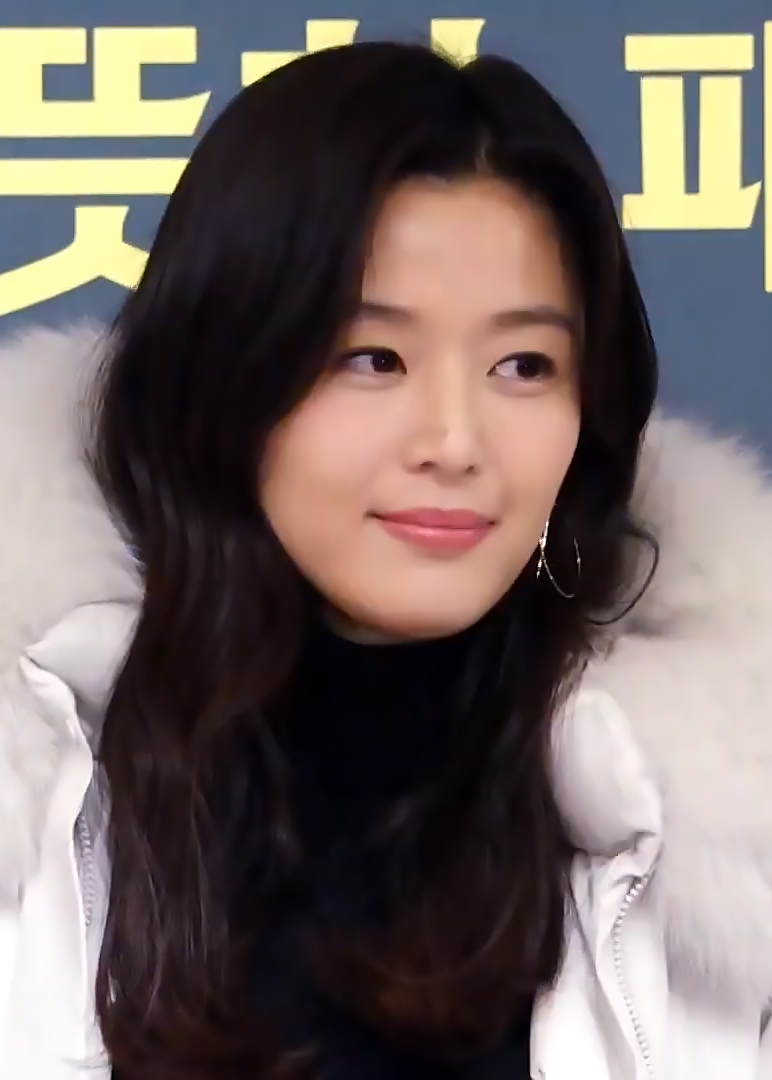
ช็อน จี-ฮย็อน

| name = ช็อน จี-ฮย็อน
| image = 191112 전지현.jpg
| caption = ช็อน จี-ฮย็อน ในปี ค.ศ. 2019
| birth_name = วัง จี-ฮย็อน
| birth_place = โซล เกาหลีใต้
| other_names = เจียนนา ช็อน
| alma_mater = มหาวิทยาลัยทงกุก (การแสดงและภาพยนตร์)
| years_active = 1997–ปัจจุบัน
| agent = Ieum Hashtag
| children = 2 คน
| module = Infobox Korean name|child=yes|color=transparent
| rr = Jeon Ji-hyeon
| mr = Chŏn Chihyŏn
| rrborn = Wang Ji-hyeon
| mrborn = Wang Chihyŏn
| signature = Gianna Jun Signature.svg
ช็อน จี-ฮย็อน (; เกิด 30 ตุลาคม ค.ศ. 1981) หรืออาจรู้จักในชื่อ เจียนนา ช็อน (; ) มีชื่อแต่แรกเกิดว่า วัง จี-ฮย็อน () เป็นนักแสดงและนางแบบชาวเกาหลีใต้ มีชื่อเสียงจากการรับบทเป็น "หญิงสาว" จากภาพยนตร์เรื่อง "ยัยตัวร้ายกับนายเจี๋ยมเจี้ยม"
ทั้งยังมีชื่อเสียงจากภาพยนตร์เรื่องถัดมา เช่น "ยัยตัวร้ายกับนายเซ่อซ่า", "ยัยตัวร้ายกับโต๊ะผี", "ล่าหัวใจ ยัยตัวร้าย" และ "ยัยตัวร้าย สายพันธุ์อมตะ" และยังมีชื่อเสียงจากซีรีส์ เรื่อง "ยัยตัวร้ายกับนายต่างดาว"
== วัยเยาว์และการศึกษา ==
ช็อน จี-ฮย็อน เกิดที่โซล ประเทศเกาหลีใต้ มีชื่อแต่แรกเกิดว่า วัง จี-ฮย็อน () ในวัยเยาว์เธอมีความฝันว่าอยากเป็นพนักงานต้อนรับบนเครื่องบิน แต่ขณะที่เธอมีอายุ 16 ปี ได้มีบรรณาธิการนิตยสารแฟชั่นพบเธอโดยบังเอิญที่กลางถนน หลังจากการติดต่อของบรรณาธิการดังกล่าว เธอเริ่มอาชีพเป็นนางแบบถ่ายแบบลงนิตยสารอีโคล (École Magazine) เมื่อปี ค.ศ. 1997 โดยใช้ชื่อ "ช็อน จี-ฮย็อน" ภายหลังเธอได้เล่าเรียนจนสำเร็จการศึกษาสาขาการแสดงและภาพยนตร์จากมหาวิทยาลัยทงกุก
== อาชีพนักแสดง ==
=== ช่วงเริ่มต้นและยัยตัวร้ายกับนายเจี๋ยมเจี้ยม ===
ภายหลังจากการปรากฏตัวผ่านโทรทัศน์และเป็นนางแบบโฆษณามาบ้างแล้ว เธอก็เริ่มเข้าสู่วงการภาพยนตร์ โดยแสดงนำในเรื่อง "ยัยตัวร้าย หัวใจติดปีก" ในปี ค.ศ. 1999 แต่เธอกลับมีชื่อเสียงและเป็นที่นิยมขึ้นจากงานโฆษณาของซัมซุงมายเจ็ตพรินเตอร์ (Samsung My Jet Printer) ซึ่งทำให้เธอกลายเป็นสัญรูป (icon) ของกลุ่มชาวเกาหลีวัยยี่สิบต้น ๆ และวัยรุ่นตอนปลาย
หลังจากนั้นเธอได้แสดงบทนำในภาพยนตร์เรื่อง "ลิขิตรัก ข้ามเวลา" ในปี ค.ศ. 2000 ซึ่งถ่ายทำบนเกาะคังฮวา ภาพยนตร์ดังกล่าวได้ผลตอบรับดีในบ็อกซ์ออฟฟิศ ทำให้เธอเป็นนักแสดงที่มีชื่อเสียงขึ้น ทั้งนี้ภาพยนตร์ดังกล่าวได้ถูกรีเมคเป็นเวอร์ชันอเมริกาโดยใช้ชื่อว่า "บ้านทะเลสาบ บ่มรักปาฏิหาริย์" ซึ่งออกฉายเมื่อวันที่ 14 มิถุนายน ค.ศ. 2006
อย่างไรก็ตามผลงานภาพยนตร์ที่ประสบความสำเร็จอย่างยิ่งใหญ่ของเธอคือ "ยัยตัวร้ายกับนายเจี๋ยมเจี้ยม" (ค.ศ. 2001) ซึ่งเป็นภาพยนตร์โรแมนติกคอมเมดี้ที่ได้รับความนิยมอย่างมากทั้งในเกาหลีและประเทศในเอเชีย โดยเป็นเรื่องราวของหนุ่มมหาวิทยาลัยใจง่ายกับแฟนสาวกึ่งวิกลจริต ภาพยนตร์ดังกล่าวติดอันดับหนึ่งในฮ่องกงถึงสองสัปดาห์ และเธอเองก็เป็นนักแสดงเกาหลีที่กลุ่มผู้ชมที่ใช้ภาษาจีนรู้จักมากที่สุด ส่งผลให้เธอได้รับรางวัลแกรนด์เบล (Grand Bell Awards) สาขานักแสดงหญิงยอดเยี่ยม เมื่อปี ค.ศ. 2002 จากภาพยนตร์ดังกล่าวทำให้เธอได้รับความนิยมมากในประเทศไทย ด้วยรูปพรรณที่มีผิวขาวนวลของเธอ ทำให้เกิดผลิตภัณฑ์ที่มีรูปของช็อนปรากฏอยู่ดาษดื่นในไทย เช่น โปสเตอร์ดารา ภาพพื้นหลังในร้านอินเทอร์เน็ต หรือแม้แต่สติกเกอร์ที่ติดอยู่บนกล่องเหล็กใส่ดินสอ ทั้งยังให้สมญาแก่ช็อนว่า "ยัยตัวร้าย" ปรากฏอยู่ในชื่อภาพยนตร์แทบทุกเรื่องที่เธอแสดงนำ
=== ช่วงตกต่ำ ===
ไฟล์:JiHyun2009 (cropped).jpg|thumb|145px|ช็อน จี-ฮย็อน ขณะโปรโมตภาพยนตร์เรื่อง "ยัยตัวร้าย สายพันธุ์อมตะ" เมื่อปี 2009
สองปีต่อมาเธอได้แสดงภาพยนตร์เรื่อง "ยัยตัวร้ายกับโต๊ะผี" ซึ่งเป็นหนังสยองขวัญ อันได้รับคำชมจากผู้วิจารณ์ภาพยนตร์ แต่กลับไม่ได้รับความนิยมจากผู้ชมเท่าใด กระนั้นช่วงเวลาดังกล่าว เธอก็ยังคงปรากฏตัวอย่างต่อเนื่องตามโฆษณาทางโทรทัศน์หรือแม้แต่ป้ายโฆษณา ทั้งในประเทศและประเทศอื่นในเอเชีย
ในปี ค.ศ. 2004 เธอได้กลับมาแสดงอีกครั้งภายใต้ผู้กำกับ กวัก แจ-ยง ที่เคยร่วมงานกันในเรื่อง "ยัยตัวร้ายกับนายเจี๋ยมเจี้ยม" ในภาพยนตร์เรื่อง "ยัยตัวร้ายกับนายเซ่อซ่า" เป็นภาพยนตร์แฟนตาซีโรแมนติกคอมเมดี้ โดยเธอรับบทเป็นตำรวจหญิง ที่ผู้ชมจำนวนมากมองว่าบทบาทดังกล่าวแทบไม่แตกต่างกับบท "หญิงสาว" จากภาพยนตร์ก่อนหน้า แต่ภาพยนตร์เรื่องนี้ประสบความสำเร็จด้านรายได้รวมเป็นอันดับที่แปดของภาพยนตร์เกาหลีในปี ค.ศ. 2004 และเป็นภาพยนตร์เกาหลีที่ประสบความสำเร็จมากที่สุดในญี่ปุ่น ขณะที่ "ยัยตัวร้ายกับนายเจี๋ยมเจี้ยม" ไม่ใคร่เป็นที่รู้จักนัก ในปี ค.ศ. 2005 จากการสำรวจของผู้ผลิตภาพยนตร์ผู้ทรงอิทธิพล พบว่าเธอติดอันดับนักแสดงทำเงินสูงสุด 1 ใน 10 ของเกาหลี
ในปี ค.ศ. 2006 เธอมีผลงานแสดงในภาพยนตร์เรื่อง "ล่าหัวใจ ยัยตัวร้าย" ร่วมแสดงกับช็อง อู-ซ็อง ซึ่งภาพยนตร์เรื่องนี้มีความน่าสนใจ เนื่องจากถ่ายทำในประเทศเนเธอร์แลนด์ทั้งหมด โดยมีหลิว เหว่ยเฉียง เป็นผู้กำกับ แต่ภาพยนตร์เรื่องนี้กลับไม่ได้รับการตอบรับจากบ็อกซ์ออฟฟิศและผู้ชมเท่าที่ควร
ไฟล์:BingBing Cannes 2011.jpg|thumb|left|160px|ช็อน จี-ฮย็อน และหลี่ ปิงปิง ในงานเทศกาลภาพยนตร์เมืองกาน 2011
ปลายปี ค.ศ. 2006 ได้มีการประกาศว่าช็อนจะเข้าร่วมกับฮอลิวูดเพื่อแสดงบทนำในเรื่อง "ยัยตัวร้าย สายพันธุ์อมตะ" ที่มีหลายประเทศร่วมผลิต ถ่ายทำในประเทศจีนและประเทศอาร์เจนตินา|อาร์เจนตินาใน ค.ศ. 2007 ส่วนโครงเรื่องดัดแปลงมาจากอนิเมะญี่ปุ่นที่ได้รับความนิยมในขณะนั้น โดยเธอต้องเข้าอบรมการเป็นวีรสตรีผู้ใช้ดาบในการต่อสู้อย่างหนักสามเดือน ก่อนออกฉายในปี ค.ศ. 2009 ในเรื่องนี้เธอใช้ชื่อในการแสดงแบบตะวันตกว่า เจียนนา ช็อน (Gianna Jun)
สำหรับภาพยนตร์เรื่อง "ยัยตัวร้ายกับนายซูเปอร์แมน" เธอรับบทเป็นนักข่าวทำสารคดีเกี่ยวกับมนุษย์ จนพบกับชายผู้หนึ่งที่อ้างตนเป็นซูเปอร์แมนคอยช่วยเหลือคนอื่น ช็อนค่อนข้างกดดัน เพราะต้องมาแสดงคู่กับ ฮวัง จ็อง-มิน นักแสดงที่มีชื่อเสียง เธอกล่าวว่า "แม้กระนั้นก็มีความโชคดีเข้ามาฉันคิดว่ามันเป็นโชคชะตาที่ทำให้นักแสดงพบกับงานใหม่ ในวันแรกที่ฉันพบเขาฉันพบว่ามีหลายอย่างที่ต้องเรียนรู้จากเขาไม่เพียงแต่การแสดงของเขาแต่เป็นที่การวางตัวด้วย"
ในปี ค.ศ. 2010 เธอได้ประชันบทบาทกับหลี่ ปิงปิง ในภาพยนตร์ภาษาอังกฤษเรื่อง "จดหมายลับไป่เหอ (ภาพยนตร์)|จดหมายลับไป่เหอ" โดยนำโครงเรื่องมาจากนิยายขายดีของลิซา ซี กำกับการแสดงโดยเวย์น หวัง เป็นเรื่องราวย้อนไปในประเทศจีนช่วงศตวรรษที่ 19 มีมิตรภาพของหญิงสองคนคือ ไป่เหอและเสว่ฮวาที่เป็นเหล่าถงกัน โดยใช้อักษรพิเศษ "หนี่ซู" สื่อความรักและอารมณ์กับเหล่าถง และในปีนั้นเอง แอนนี ลีเบอวิตซ์ ได้ถ่ายรูปเธอลงในนิตยสารโวคอเมริกันประจำเดือนกรกฎาคม ถือเป็นนักแสดงหญิงเกาหลีคนแรกที่ได้ลงนิตยสารแฟชั่นที่มีชื่อเสียงโดดเด่น
=== กลับมามีชื่อเสียงอีกครั้ง ===
ไฟล์:Jun Ji-hyun&Kim Soo-hyun 2014 PaekSang Arts Awards02.jpg|thumb|250px|ช็อน จี-ฮย็อน และคิม ซู-ฮย็อน ในงานประกาศผลรางวัลแพ็กซัง 2014
ในปี ค.ศ. 2012 เธอได้แสดงในภาพยนตร์เรื่อง "10 ดาวโจรปล้นโคตรเพชร" เป็นเรื่องราวของหัวขโมยที่มาจากจีนและเกาหลีรวมตัวกันเพื่อจะขโมยเพชรมูลค่า 30 ล้านดอลลาร์สหรัฐ ที่เก็บอยู่ในห้อง ๆ หนึ่งภายในคาสิโนหรูแห่งหนึ่งของมาเก๊า ซึ่งภาพยนตร์ดังกล่าวติดอันดับภาพยนตร์เกาหลีขายดีที่สุดอันดับสอง ในปีถัดมาเธอได้แสดงภาพยนตร์เรื่อง "เบอร์ลิน รหัสลับระอุเดือด" รับบทเป็นล่ามที่ต่อมาได้สมรสกับชายซึ่งเป็นตัวแทนหน่วยสืบราชการลับของเกาหลีเหนือ โดย รยู ซึง-วัน ผู้กำกับภาพยนตร์ ได้ออกมาชื่นชมเธอในด้านการแสดงฉากแอ็กชั่นและสำเนียงเกาหลีเหนือของเธอ
หลังทิ้งงานแสดงละครทางโทรทัศน์มานาน 14 ปี เธอได้กลับมาแสดงในซีรีส์โรแมนติกแฟนตาซีเรื่อง "ยัยตัวร้ายกับนายต่างดาว" โดยเป็นเรื่องราวของมนุษย์ต่างดาวที่ลงมาบนโลกมนุษย์เมื่อ 400 ปีก่อน ช่วงยุคราชวงศ์โชซ็อน รับบทโดย คิม ซู-ฮย็อน มาพบกับนักแสดงสาวที่มีชื่อเสียงที่ช็อนเป็นผู้รับบท ซีรีส์ดังกล่าวประสบความสำเร็จในด้านการจัดอันดับ ด้วยเหตุนี้ช็อนจึงได้รับ "รางวัลใหญ่" ของรางวัลแพ็กซัง ประจำปี 2014 อันเป็นรางวัลโทรทัศน์สูงสุด กระนั้นคิม กู-รา และฮอ จี-วุง พิธีกรรายการ Ssul Jeon ได้ออกมาวิพากษ์วิจารณ์การแสดงของเธอว่า "มันน่าเบื่อหน่ายสิ้นดี เพราะเธอมักเลือกเล่นแต่บทเดิม ๆ..." และเธอควรเลือกบทใหม่
== ชีวิตส่วนตัว ==
ช็อน จี-ฮย็อน สมรสกับชเว จุน-ฮย็อก เมื่อวันที่ 13 เมษายน ค.ศ. 2012 ทั้งนี้ชเวผู้สามี เป็นหลานชายของ อี ย็อง-ฮี นักออกแบบฮันบก|ชุดฮันบก และเป็นบุตรชายของนักออกแบบเสื้อผ้า อี จ็อง-อู การนี้ช็อนได้ลงปกนิตยสาร ELLE ของเกาหลีฉบับเดือนพฤษภาคม เช่นเดียวกับฉบับจีน, ไต้หวัน และสิงคโปร์ โดยเป็นภาพเธอในชุดแต่งงานชุดเดียวกันแต่ต่างอิริยาบถ
ช็อน โปรดปรานการทำอาหาร โดยทำอาหารเกาหลีเป็นหลัก และเธอมักออกไปจ่ายตลาดบ่อย ๆ
== ผลงาน ==
=== ภาพยนตร์ ===
| class="wikitable" style="text-align:center;"
|-
! width=10|ปี
! ชื่อเรื่อง
! รับบท
|-
| 1999
| ubl|"ยัยตัวร้าย หัวใจติดปีก" |
 |
 |
| จ็อง-มิน
|-
| 2000
| ubl|"ลิขิตรัก ข้ามเวลา" |
 |
 |
| อึน-จู
|-
| 2001
| ubl|"ยัยตัวร้ายกับนายเจี๋ยมเจี้ยม" |
 |
 |
| หญิงสาว
|-
| 2003
| ubl|"ยัยตัวร้ายกับโต๊ะผี" |
 |
 |
| ย็อน
|-
| 2004
| ubl|"ยัยตัวร้ายกับนายเซ่อซ่า" |
 |
 |
| โย คย็อง-จิน
|-
| 2006
| ubl|"ล่าหัวใจ ยัยตัวร้าย" |
 |
 |
| ฮเยย็อง
|-
| 2008
| ubl|"ยัยตัวร้ายกับนายซูเปอร์แมน" |
 |
 |
| ซง ซู-จ็อง
|-
| 2009
| ubl|"ยัยตัวร้าย สายพันธุ์อมตะ" |
 |
 |
| ซายะ โอโตนาชิ
|-
| 2011
| ubl|"จดหมายลับไป่เหอ (ภาพยนตร์)|จดหมายลับไป่เหอ" |
 |
| โซเฟีย/เสฺว่ฮฺวา
|-
| 2012
| ubl|"10 ดาวโจรปล้นโคตรเพชร" |
 |
 |
| เยนีคอล
|-
| 2013
| ubl|"เบอร์ลิน รหัสลับระอุเดือด" |
 |
 |
| รย็อง จ็อง-ฮี
|-
| 2015
| ubl| "ยัยตัวร้ายสไนเปอร์" |
 |
 |
| อัน อก-ยุน/มิตสึโกะ
|
=== รายการโทรทัศน์ ===
| class="wikitable" style="text-align:center;"
|-
! width=10|ปี
! ชื่อเรื่อง
! บทบาท
|-
| 1997
| "The Season of Puberty"
|
|-
| rowspan=2| 1998
| ubl|"SBS อินกีกาโย"|
 |
 |
| พิธีกร
|-
| ubl|"แน มาอึมมึล แปซอบวา"|
 |
 |
| วัง กา-ย็อง
|-
| 1999
| ubl|"แฮปีทูเกทอ" |
 |
 |
| โซ ยุน-จู
|-
| 2013–2014
| ubl|"ยัยตัวร้ายกับนายต่างดาว" |
 |
 |
| ช็อน ซง-อี
|-
| 2016–2017
| ubl|"เงือกสาวตัวร้ายกับนายต้มตุ๋น" |
 |
 |
| เซฮวา/ชิม ช็อง
|-
| 2020
| ubl|"ผีดิบคลั่ง บัลลังก์เดือด" |
 |
 |
| รับเชิญ
|-
|
=== มิวสิกวิดีโอ ===
| class="wikitable" style="text-align:center;"
|-
! width=10|ปี
! เพลง
! ศิลปิน
|-
| 1998
| ubl|"อีแฮฮัลแก"|
 |
 |
| โช กยู-มัน
|-
| 1999
| ubl|"ซารังงี ชีจัก"|
 |
 |
| หลี่ หมิง
|-
| rowspan=2| 2000
| ubl|"เฮย์เกิร์ล"|
 |
| rowspan=2| จัง ฮย็อก (T.J Project)
|-
| ubl|"อิร็อลจีแอ"|
 |
 |
|-
| 2002
| ubl|"ซารังงึน อ็อนเจนา มกมารึดา"|
 |
 |
| ยูมี
|-
|
== อ้างอิง ==
== แหล่งข้อมูลอื่น ==
*
* The Jeon Ji-Hyun Community
* AsiaFinest Jun Ji-Hyun
* Jeon Ji-hyeon on HanCinema
* Fansite di Hong Kong
หมวดหมู่:นักแสดงละครโทรทัศน์หญิงชาวเกาหลีใต้
หมวดหมู่:นักแสดงภาพยนตร์หญิงชาวเกาหลีใต้
หมวดหมู่:พุทธศาสนิกชนชาวเกาหลีใต้
หมวดหมู่:นางแบบเกาหลีใต้
หมวดหมู่:บุคคลจากโซล
หมวดหมู่:ศิษย์เก่าจากมหาวิทยาลัยทงกุก
หมวดหมู่:นักแสดงหญิงจากโซล